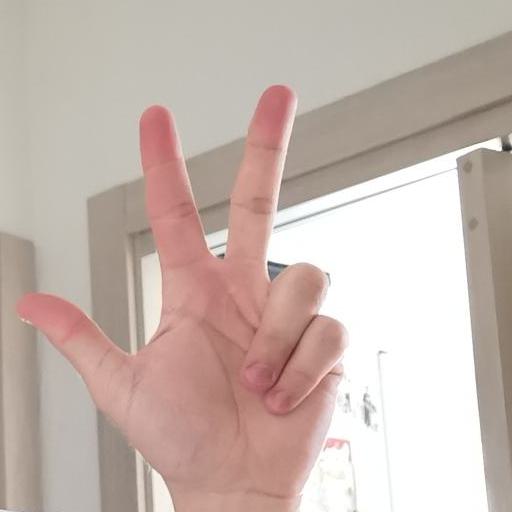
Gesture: three2